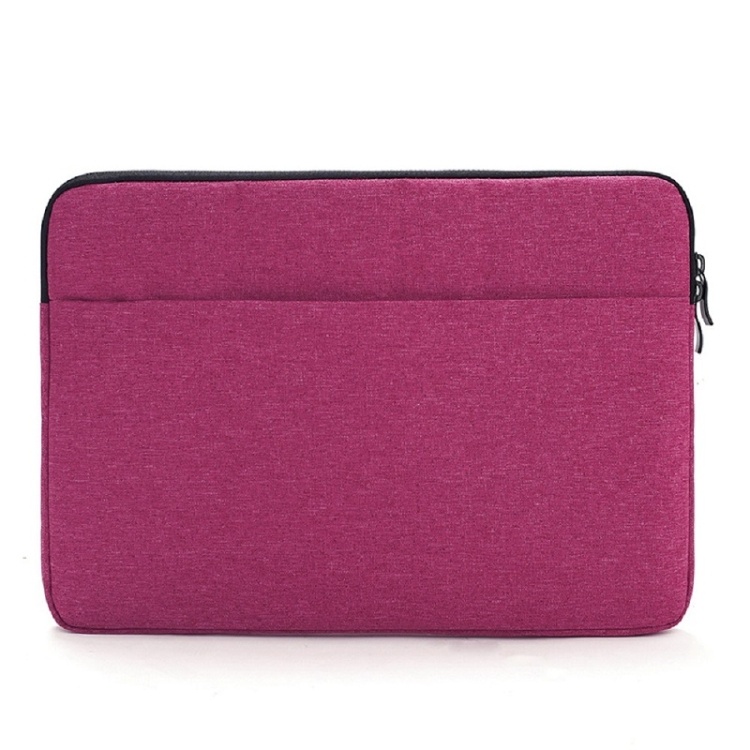
Waterproof & Anti-Vibration Laptop Inner Bag For Macbook/Xiaomi 11/13, Size: 14 inch(Rose Red)
1. Material: polyester 2. Opening method: zipper 3. Applicable product types: Tablet PC, Notebook 4. Soft and comfortable fluffy lining, shock/drop protection, all-round care of your computer 5. Exquisite sewing technology, ultra-thin and lightweight, fine workmanship 6. The main bag is made of fine flannel, soft and delicate, effectively preventing scratches 7. Two-way metal slider, durable 8. Water-repellent fabric, non-slip and wear-resistant, to protect the built-in 9. Dimensions: 11 inches 32x22.5x2cm; 13 inches 35.5x25.5x2cm; 14 inches 38x26.5x2cm; 15.6 inches 40x29x2cm 10. Weight: 11 inches 0.18kg; 13 inches 0.22kg; 14 inches 0.25kg; 15.6 inches 0.28kg
Brand: SUNSKY
Category: Electronics > Electronics Accessories > Memory Accessories > Memory Cases